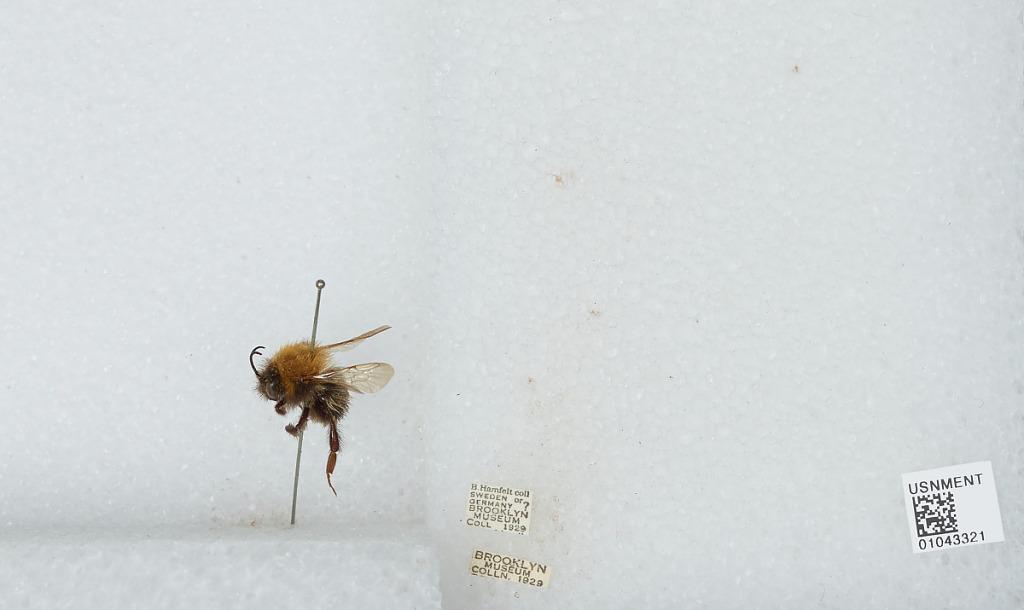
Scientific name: Bombus sp.
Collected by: B. Hamfelt
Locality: Sweden or Germany